Epyc

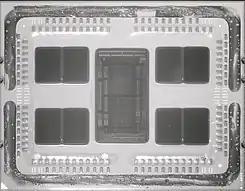
A near-infrared photograph of a delidded second gen Epyc 7702. Each CCD has two CCXs.

Epyc CPUs use a multi-chip module design to enable higher yields for a CPU than traditional monolithic dies. First generation Epyc CPUs are composed of four 14 nm compute dies, each with up to 8 cores. Cores are symmetrically disabled on dies to create lower binned products with fewer cores but the same I/O and memory footprint. Second and Third gen Epyc CPUs are composed of eight compute dies built on a 7 nm process node, and a large input/output (I/O) die built on a 14 nm process node. Third gen Milan-X CPUs use advanced through-silicon-vias to stack an additional die on top of each of the 8 compute dies, adding 64 MB of L3 cache per die.